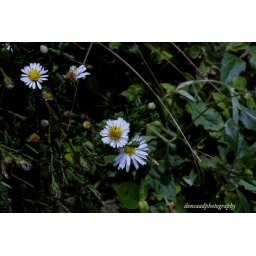
White wild flower in an abandoned house compound. Size about 1cm each.